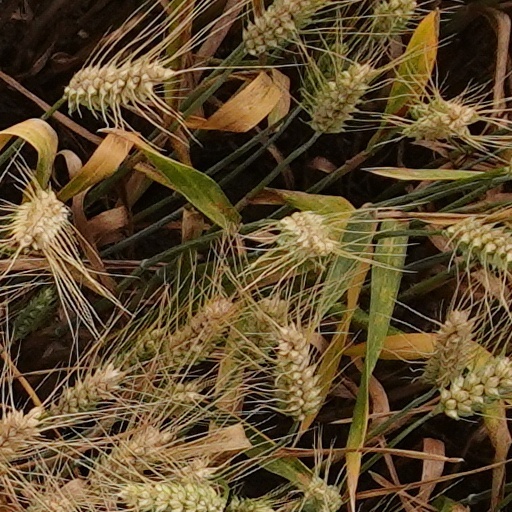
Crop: wheat